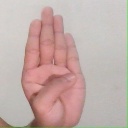
अक्षर: ब